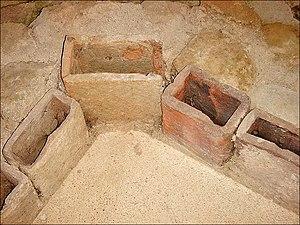
Conduits d'air chaud et de fumée dans des thermes romains.
La gestion de l'eau à Pétra a forgé la puissance et le niveau de vie des résidents de la capitale de l'ancien royaume nabatéen. Cité parmi les plus puissantes de l'Antiquité, Pétra ne tient pas sa célébrité et sa prospérité, uniquement par ses magnifiques bâtiments creusés et sculptés dans la roche des montagnes environnantes. C’est surtout par son extraordinaire système hydraulique construit au cours des siècles, que Pétra a pu se développer au milieu d'un désert inhospitalier, et devenir une étape stratégique pour les caravanes chamelières, venant de l’Arabie ou de la lointaine Asie et ...apportant les soies, les épices et les parfums, vers les cours d’Europe.